United States v. John (1978)

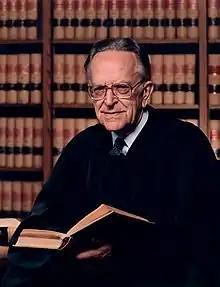
Justice Harry Blackmun, author of the unanimous opinion

Because Native American tribes were considered sovereign, crimes committed by Indians against Indians were not subject to federal or state jurisdiction, but were handled by tribal law. In 1881, a Brulé Sioux named Crow Dog shot and killed another Indian, Spotted Tail, on the Great Sioux Reservation in South Dakota. Crow Dog was tried in federal court for murder, found guilty, and was sentenced to hang. He petitioned for a writ of "habeas corpus" to the Supreme Court.